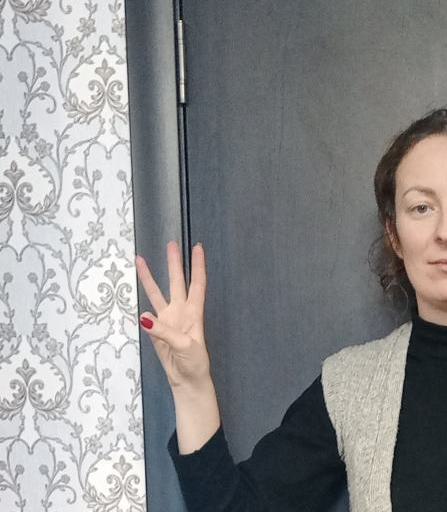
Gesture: three